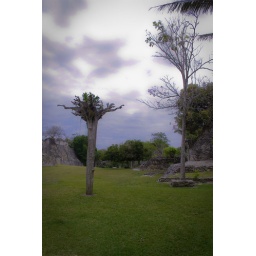
This tree is in the ground upside down. And there are leaves sprouting from the top!